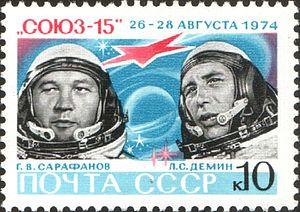
Soyouz 15 est un vol du programme spatial de l'Union soviétique lancé le 26 août 1974.
Lev Stepanovitch Demine est un cosmonaute soviétique, né le 11 janvier 1926 et décédé le 18 décembre 1998.
Guennadi Vassilievitch Sarafanov est un cosmonaute soviétique, né le 1ᵉʳ janvier 1942 et décédé le 29 septembre 2005.